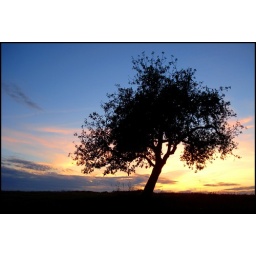
bayrischer Apfelbaum bei Sonnenuntergang - apple tree in bavaria during sunset